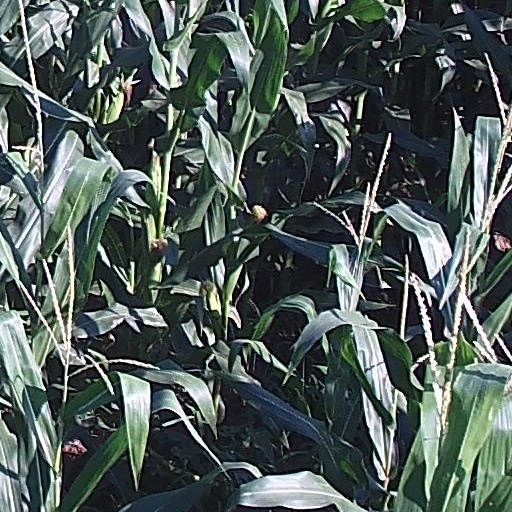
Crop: maize; corn